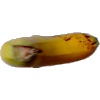
Label: Banana Lady Finger 1